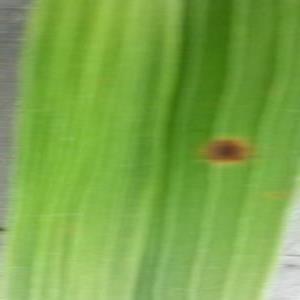
Disease: Brownspot